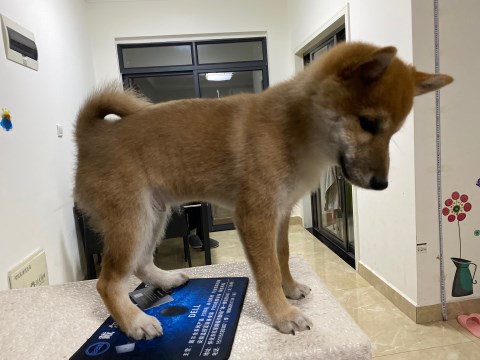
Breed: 1043-n000001-Shiba_Dog